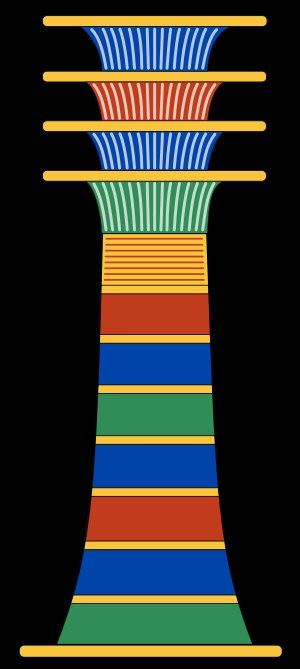
Djed signifie en égyptien « stabilité », « durée ». C'est le nom d'un motif représenté depuis la période thinite, dont la signification originelle reste discutée.